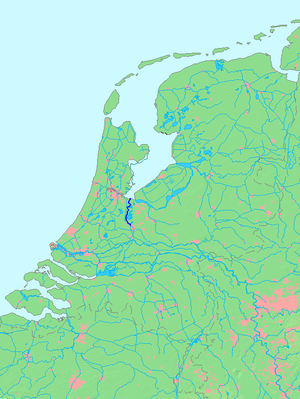
Le Vecht, également parfois connu sous le nom d'Utrechtse Vecht, est un fleuve néerlandais faisant partie du delta du Rhin. Long de 42 kilomètres, il commence dans la ville d'Utrecht et aboutit dans l'IJsselmeer à Muiden.